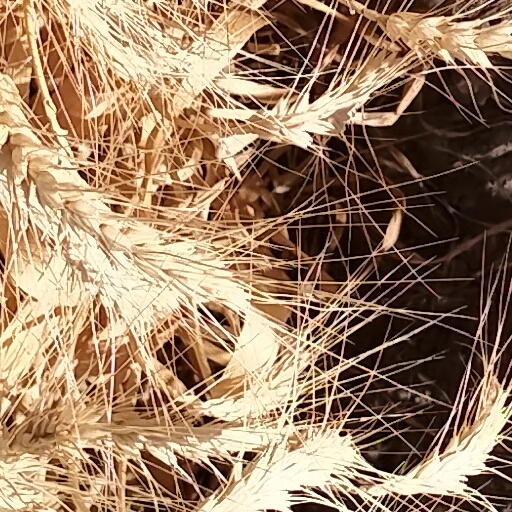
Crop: wheat